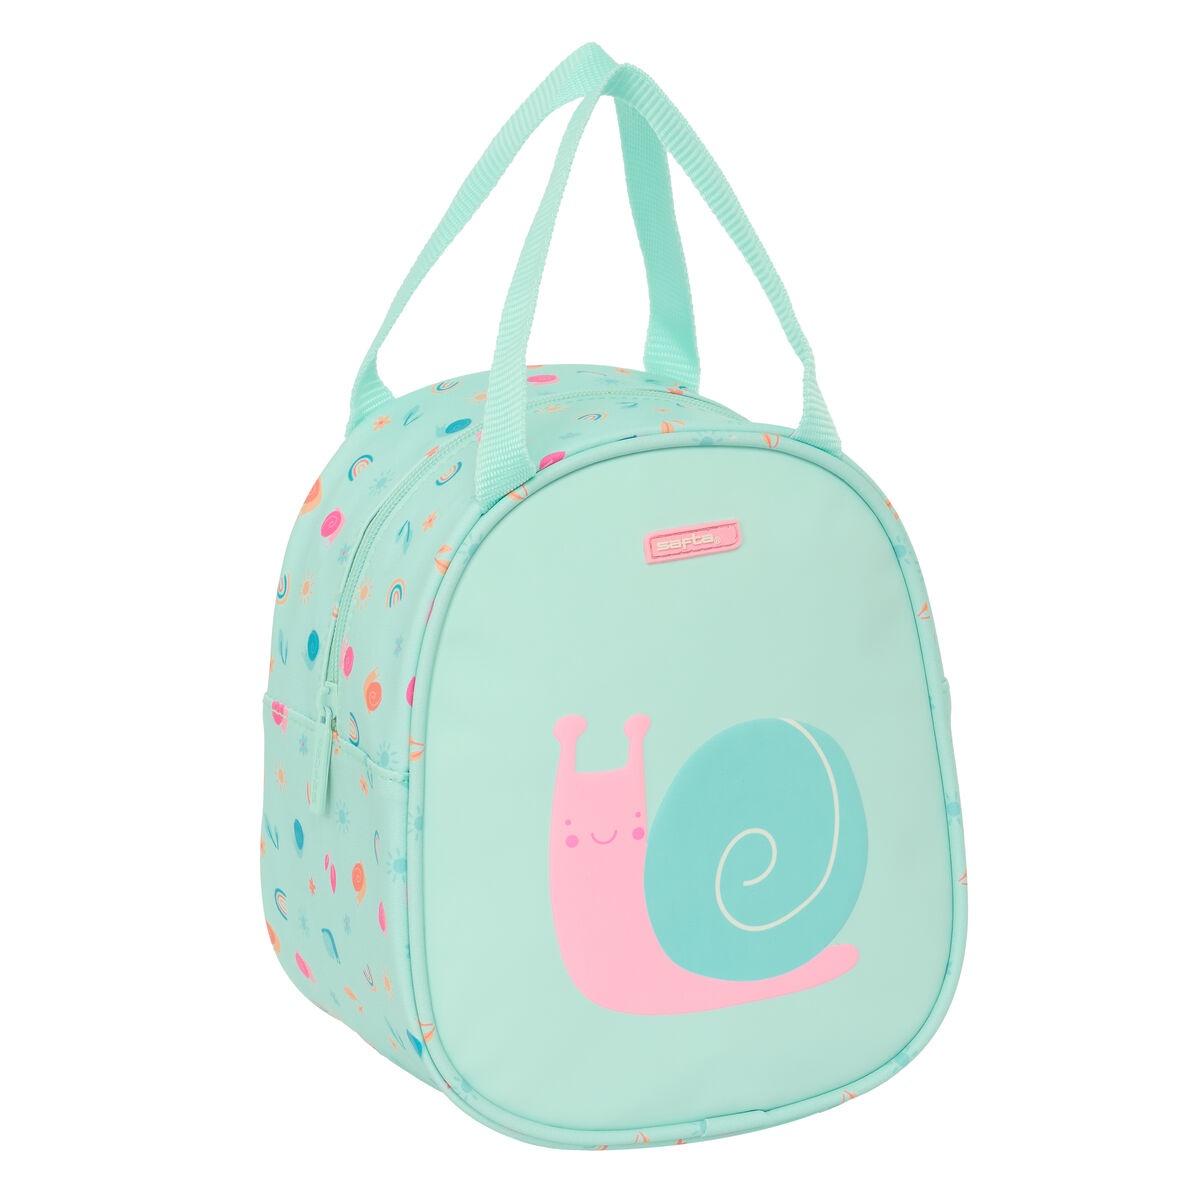
Geantă Termoizolantă pentru Gustări Safta Melc Turquoise 19 x 22 x 14 cm
Brand: Safta
Dacă vă place să îngrijiți fiecare detaliu din casă și să aveți ultimele produse în vogă care vă vor face viața mai ușoară, cumpărați Geantă Termoizolantă pentru Gustări Safta Melc Turquoise 19 x 22 x 14 cm la cel mai avantajos preț. Tip: Cutie pentru prânz Şcoală Tipul încuietorii: Fermoar Design: Melc Culoare: Turquoise Caracteristici: Dublură termică Ușor de curățat Mâner superior Compoziție: Poliuretan Dimensiuni aprox.: 19 x 22 x 14 cm General Product Safety Regulations information: SAFTA S.A. Poligono del Bobalor s/n (P.O. Box 14), 46970 Alaquas (VALENCIA - España) 46970 - Alaquas +34961502000 info@safta.com https://safta.com/
Category: Home & Garden > Kitchen & Dining > Food & Beverage Carriers > Insulated Bags